Juozas Zikaras

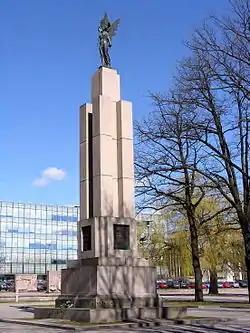
Statue of Liberty, Kaunas

Arguably his best-known work is the Statue of Liberty in Kaunas erected in 1922. It was the most important symbol of freedom in interwar Lithuania and is featured on modern 20 litas banknotes. Another major work is the designs for all litas coins in the interwar period and the Independence Medal. It is not widely known, but Zikaras' version of the coat of arms of Lithuania used on his coins was adopted after Lithuania declared re-independence in 1990, and used until 1991.